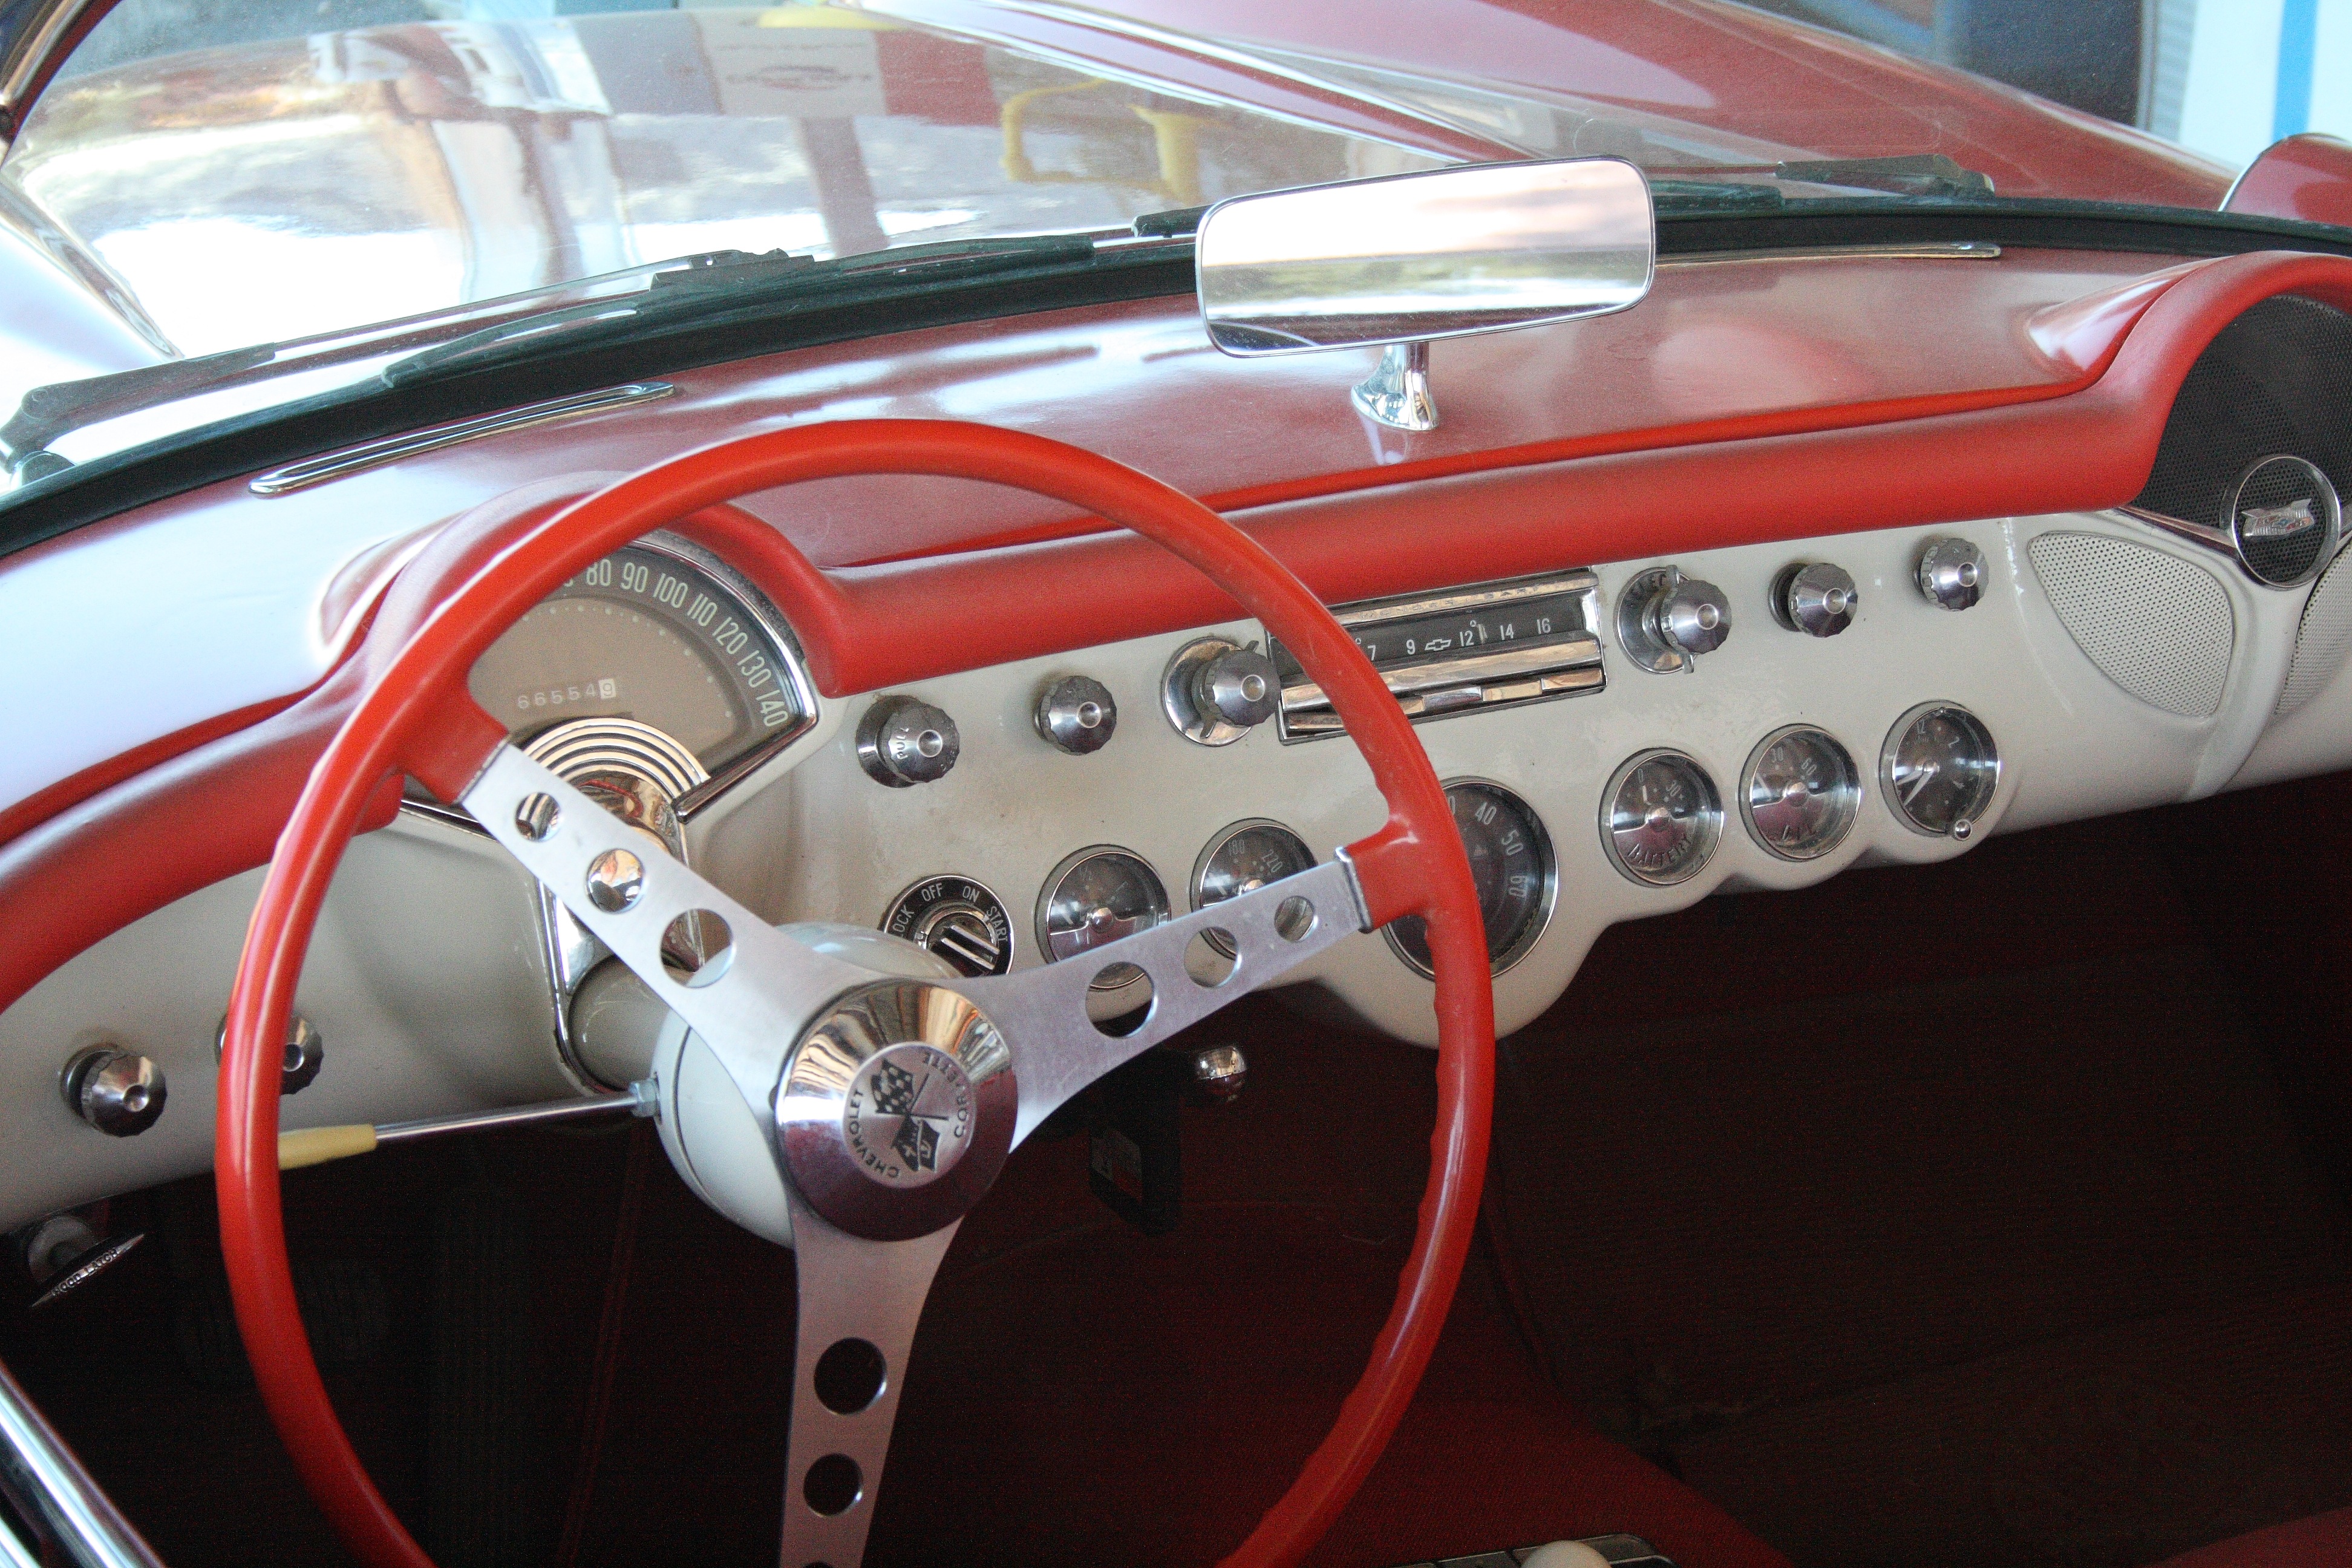
car, wheel, vehicle, usa, auto, steering wheel, sports car, vintage car, arizona, race car, oldtimer, convertible, route66, antique car, city car, land vehicle, automobile make, automotive exterior